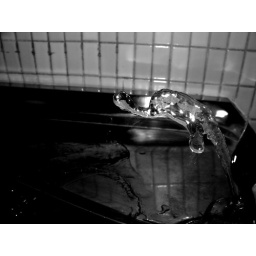
The only thing edited in this photo is the black &amp;amp; white effect.The water actually looks like that!